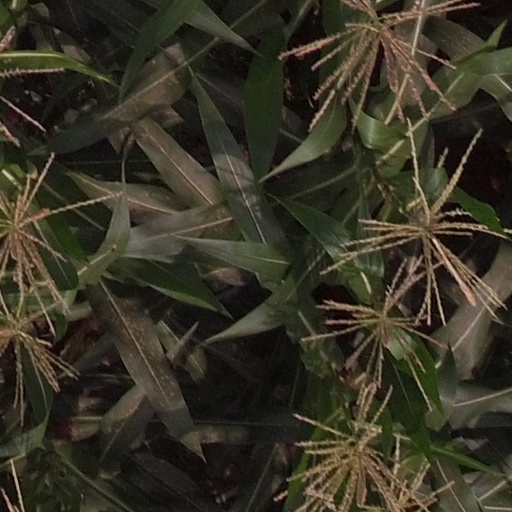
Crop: maize; corn